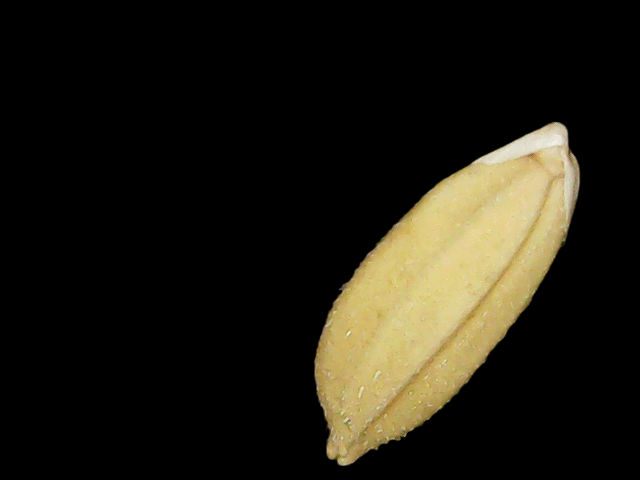
Rice variety: Binadhan10